Candy corn

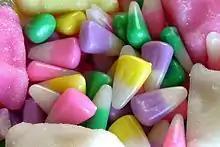
Easter candy corn

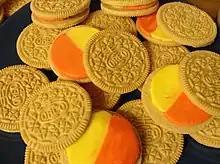
Candy Corn–flavored Oreos

A popular variation called "harvest corn" adds cocoa powder; it features a chocolate brown wide end, orange center, and pointed white tip. It is often available around Thanksgiving. During the Halloween season, blackberry cobbler candy corn can be found in Eastern Canada, as well as candy corn shaped like pumpkins. Confectioners have introduced additional color variations suited to other holidays.